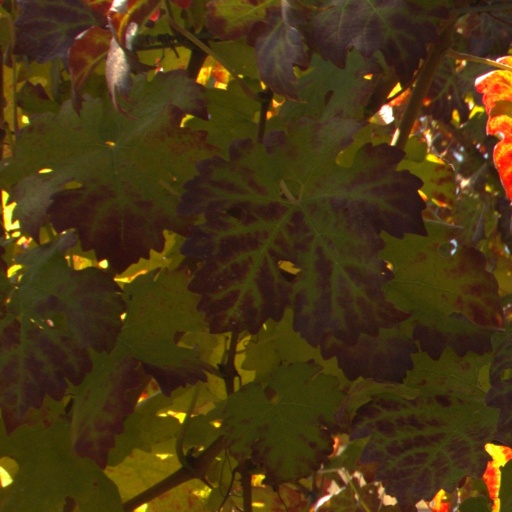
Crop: grape